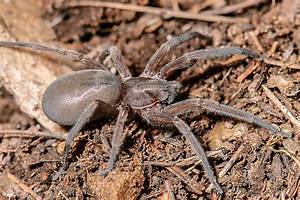
Label: ragno